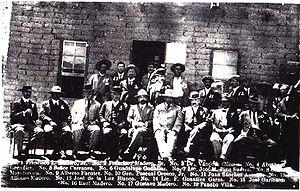
1911 est une année commune commençant un dimanche.